Billy Miske

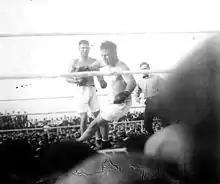
Miske falling to the mat during his 1920 bout with Jack Dempsey

An American of German descent, Miske stood at 6'0" and over the course of his career weighed between 158 and 190 lbs. He was managed by John Pearl "J.P" Smith (1913–18) and Jack Reddy (1918–23).